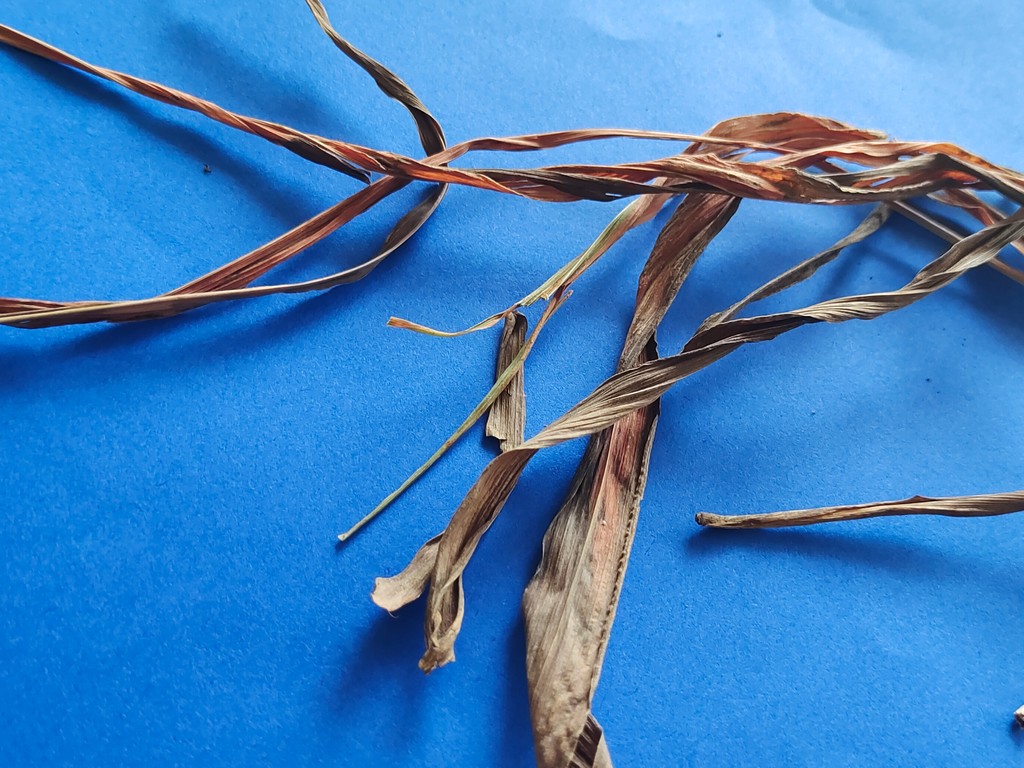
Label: Dried